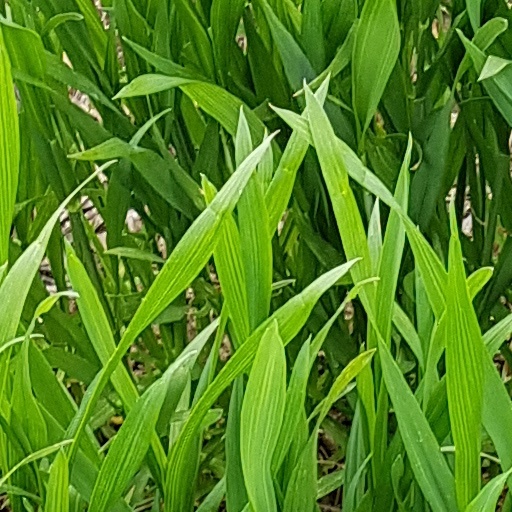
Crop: wheat